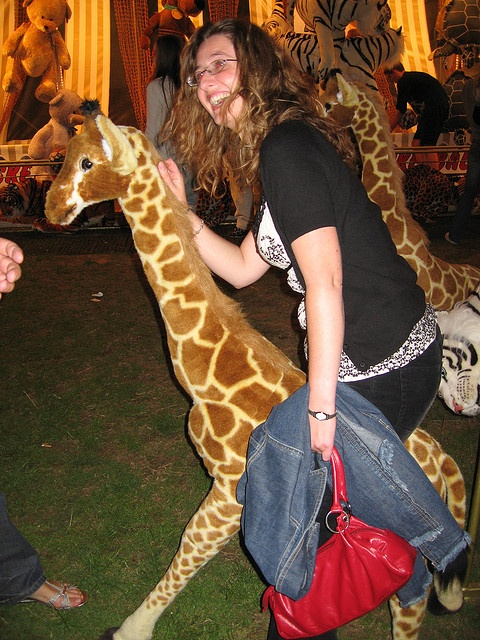
A woman riding on the back of a toy giraffe.
A woman pretending to ride on a stuffed giraffe.
Woman having fun interacting with stuffed toy giraffe.
The young girl is riding the stuffed giraffe.
A woman is carrying a stuffed giraffe toy.